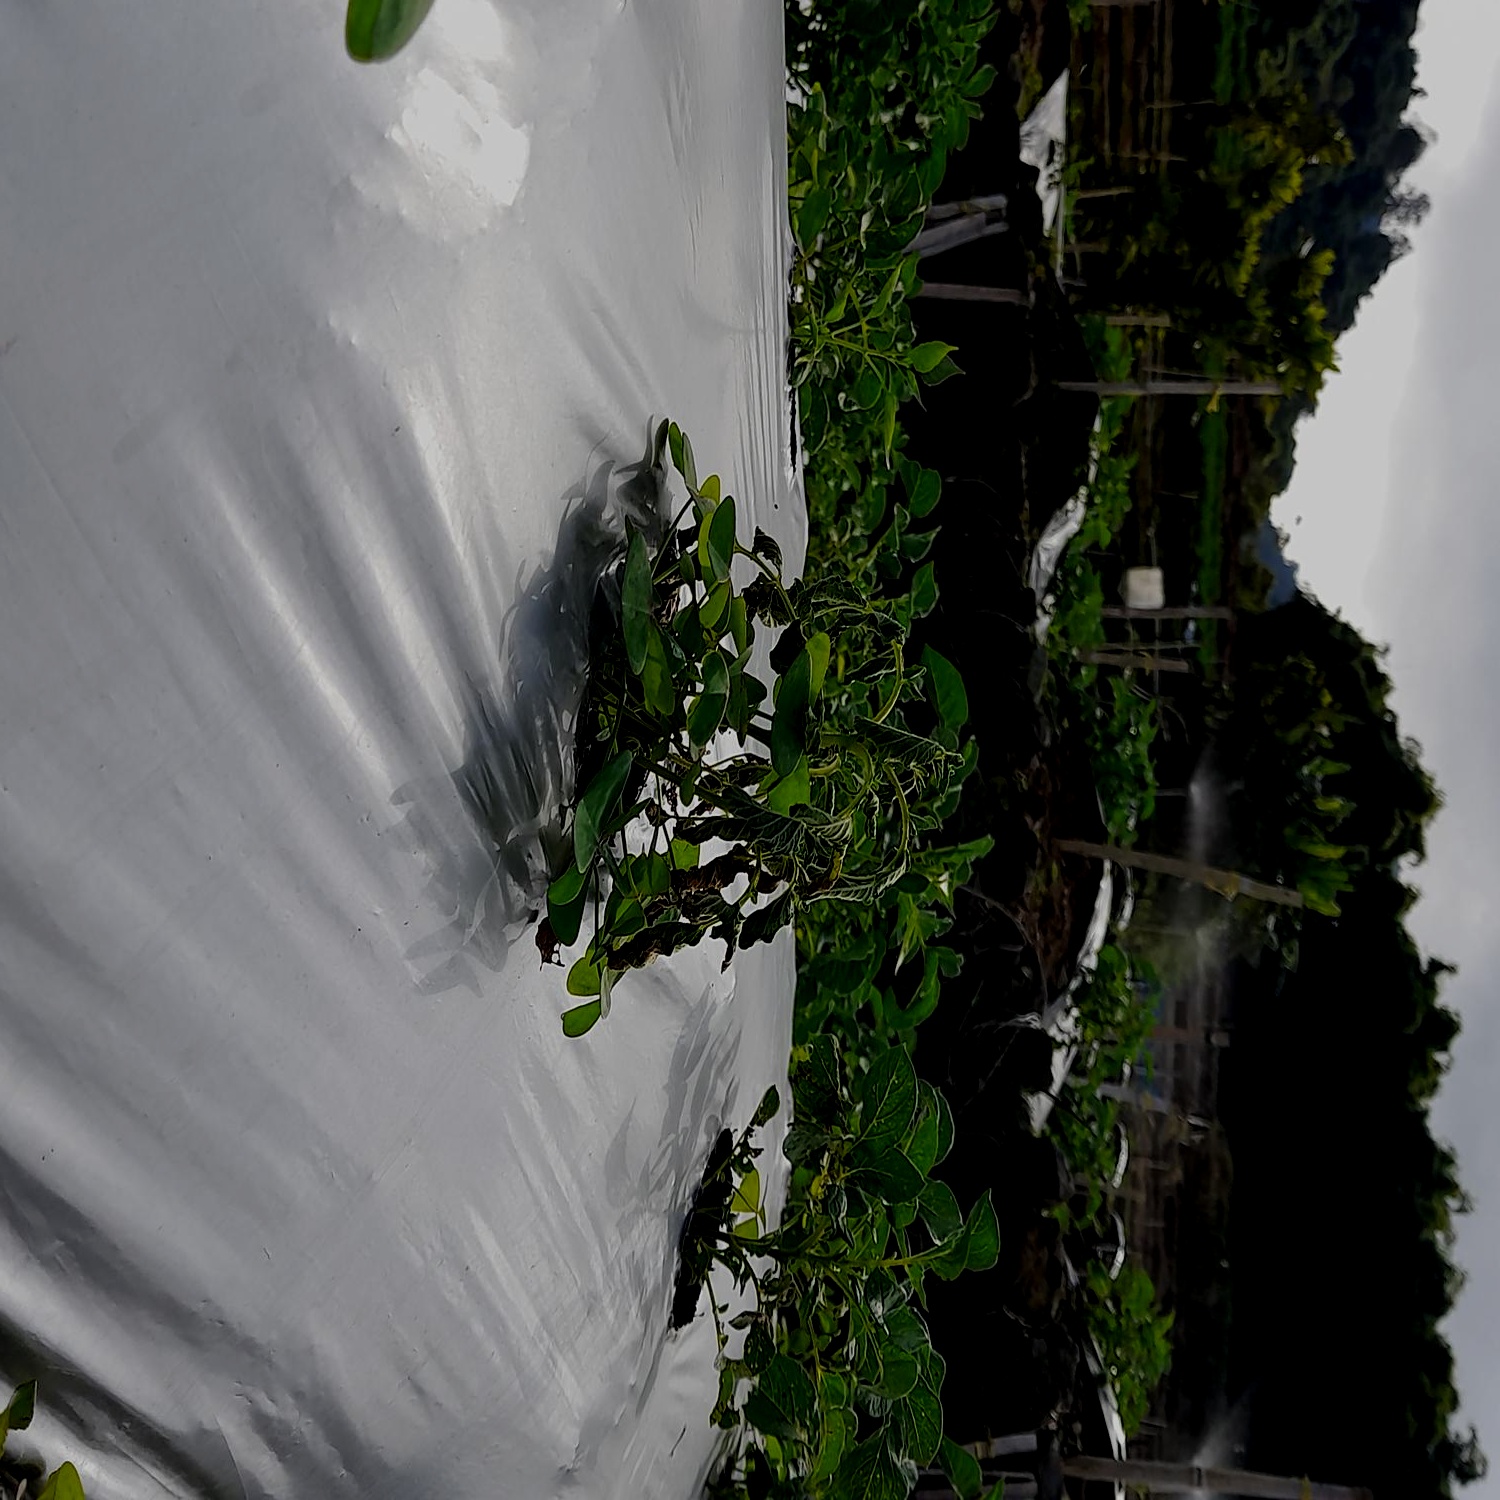
Etiqueta: Pudricion_Parda